Space food

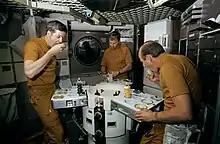
Skylab 2 crew eats food during ground training.

Early space food was primarily composed of bite-sized cubes, freeze-dried powders, and thick liquids stuffed in aluminum tubes. First used on the 3rd Mercury mission in 1962, US astronaut John Glenn was the first to eat directly from an aluminum tube, specifically applesauce. However the tubes were eventually discontinued as their design did not allow the food to be smelled or seen, and the texture also posed limitations on the variety of food that could be made available. Freeze-dried powders that could be re-hydrated were also available, as well as high-calorie bite sized cubes of food. These solutions had their own challenges, however over time, the powders were made easier to re-freeze, and the cubes were coated in gelatin to prevent crumbling on the equipment. With the introduction of the "spoon bowl," on the Apollo 8 mission, astronauts were able to open the contents of the package and eat the simple meal with a spoon.